Beneficence (statue)

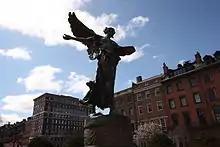
"Angel of the Waters"

"Beneficence" resembles earlier examples of French's work, such as "Angel of the Waters", part of a memorial to businessman and philanthropist George Robert White in the Boston Public Garden in Boston, Massachusetts, and "The Spirit of Life" in Saratoga Springs, New York. The model for The Spirit of Life statue was Audrey Munson, so it is said that Munson was referenced for Beneficence.